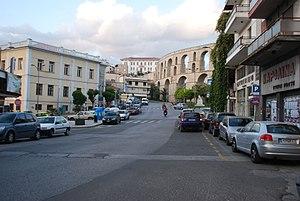
Vue de Kavala (Grèce).